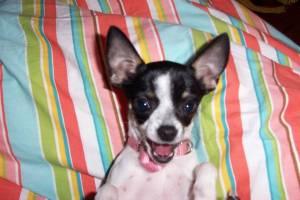
Breed: chihuahua